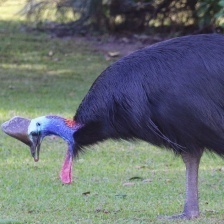
Species: CASSOWARY
Scientific name: CASUARIUS